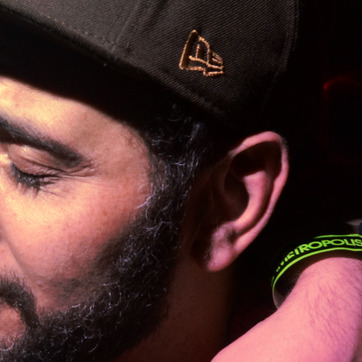
Material: hair